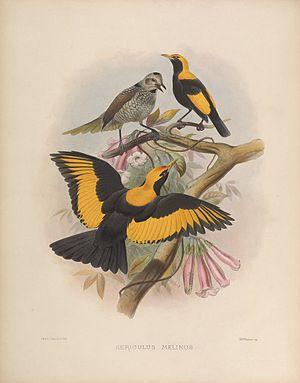
Dessin de 1873